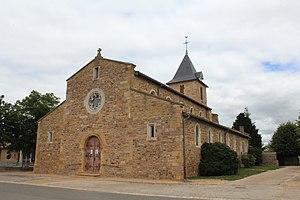
Église Saint-Amour de Saint-Amour-Bellevue.
Saint-Amour-Bellevue est une commune française située dans le département de Saône-et-Loire en région Bourgogne-Franche-Comté.